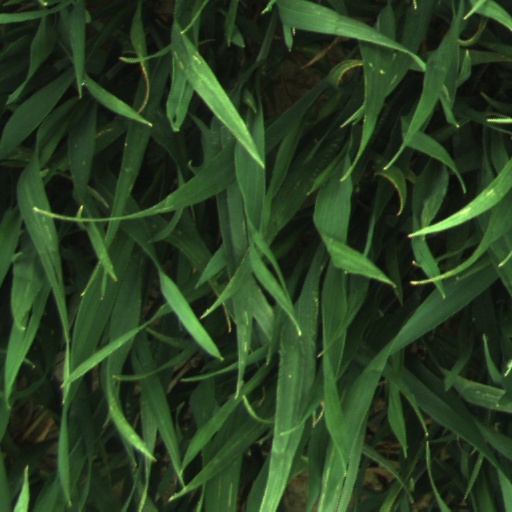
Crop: wheat